Beaver Henry Blacker

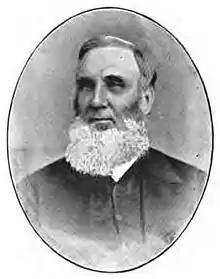
The Rev. Beaver Henry Blacker by Cox of Clifton.

Beaver Henry Blacker (31 May 1821 – 11 November 1890) was an Irish Anglican priest and historian. Blacker was resident for many years in England where he was the first editor of "Gloucestershire Notes and Queries". He also contributed more than 60 articles to the "Dictionary of National Biography".